Giant Steps (art-project)

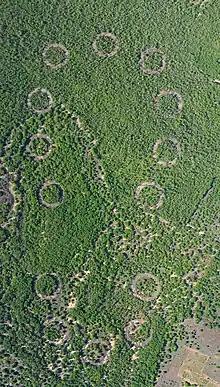
The 14 circles of the installation will be filled with plants, shrubs and trees.

During the Giant Steps project in Raposa in 2017, a Brazilian journalist Alvaro Severo approached Viliam Mauritz with a proposal to bring Giant Steps to his home region, Caatinga, a unique biome which is turning into a desert due to deforestation. He proposed to make a several kilometre-long footprint, which the local community can later populate with plants, shrubs and trees with the goal to create an agroforest in Caatinga.